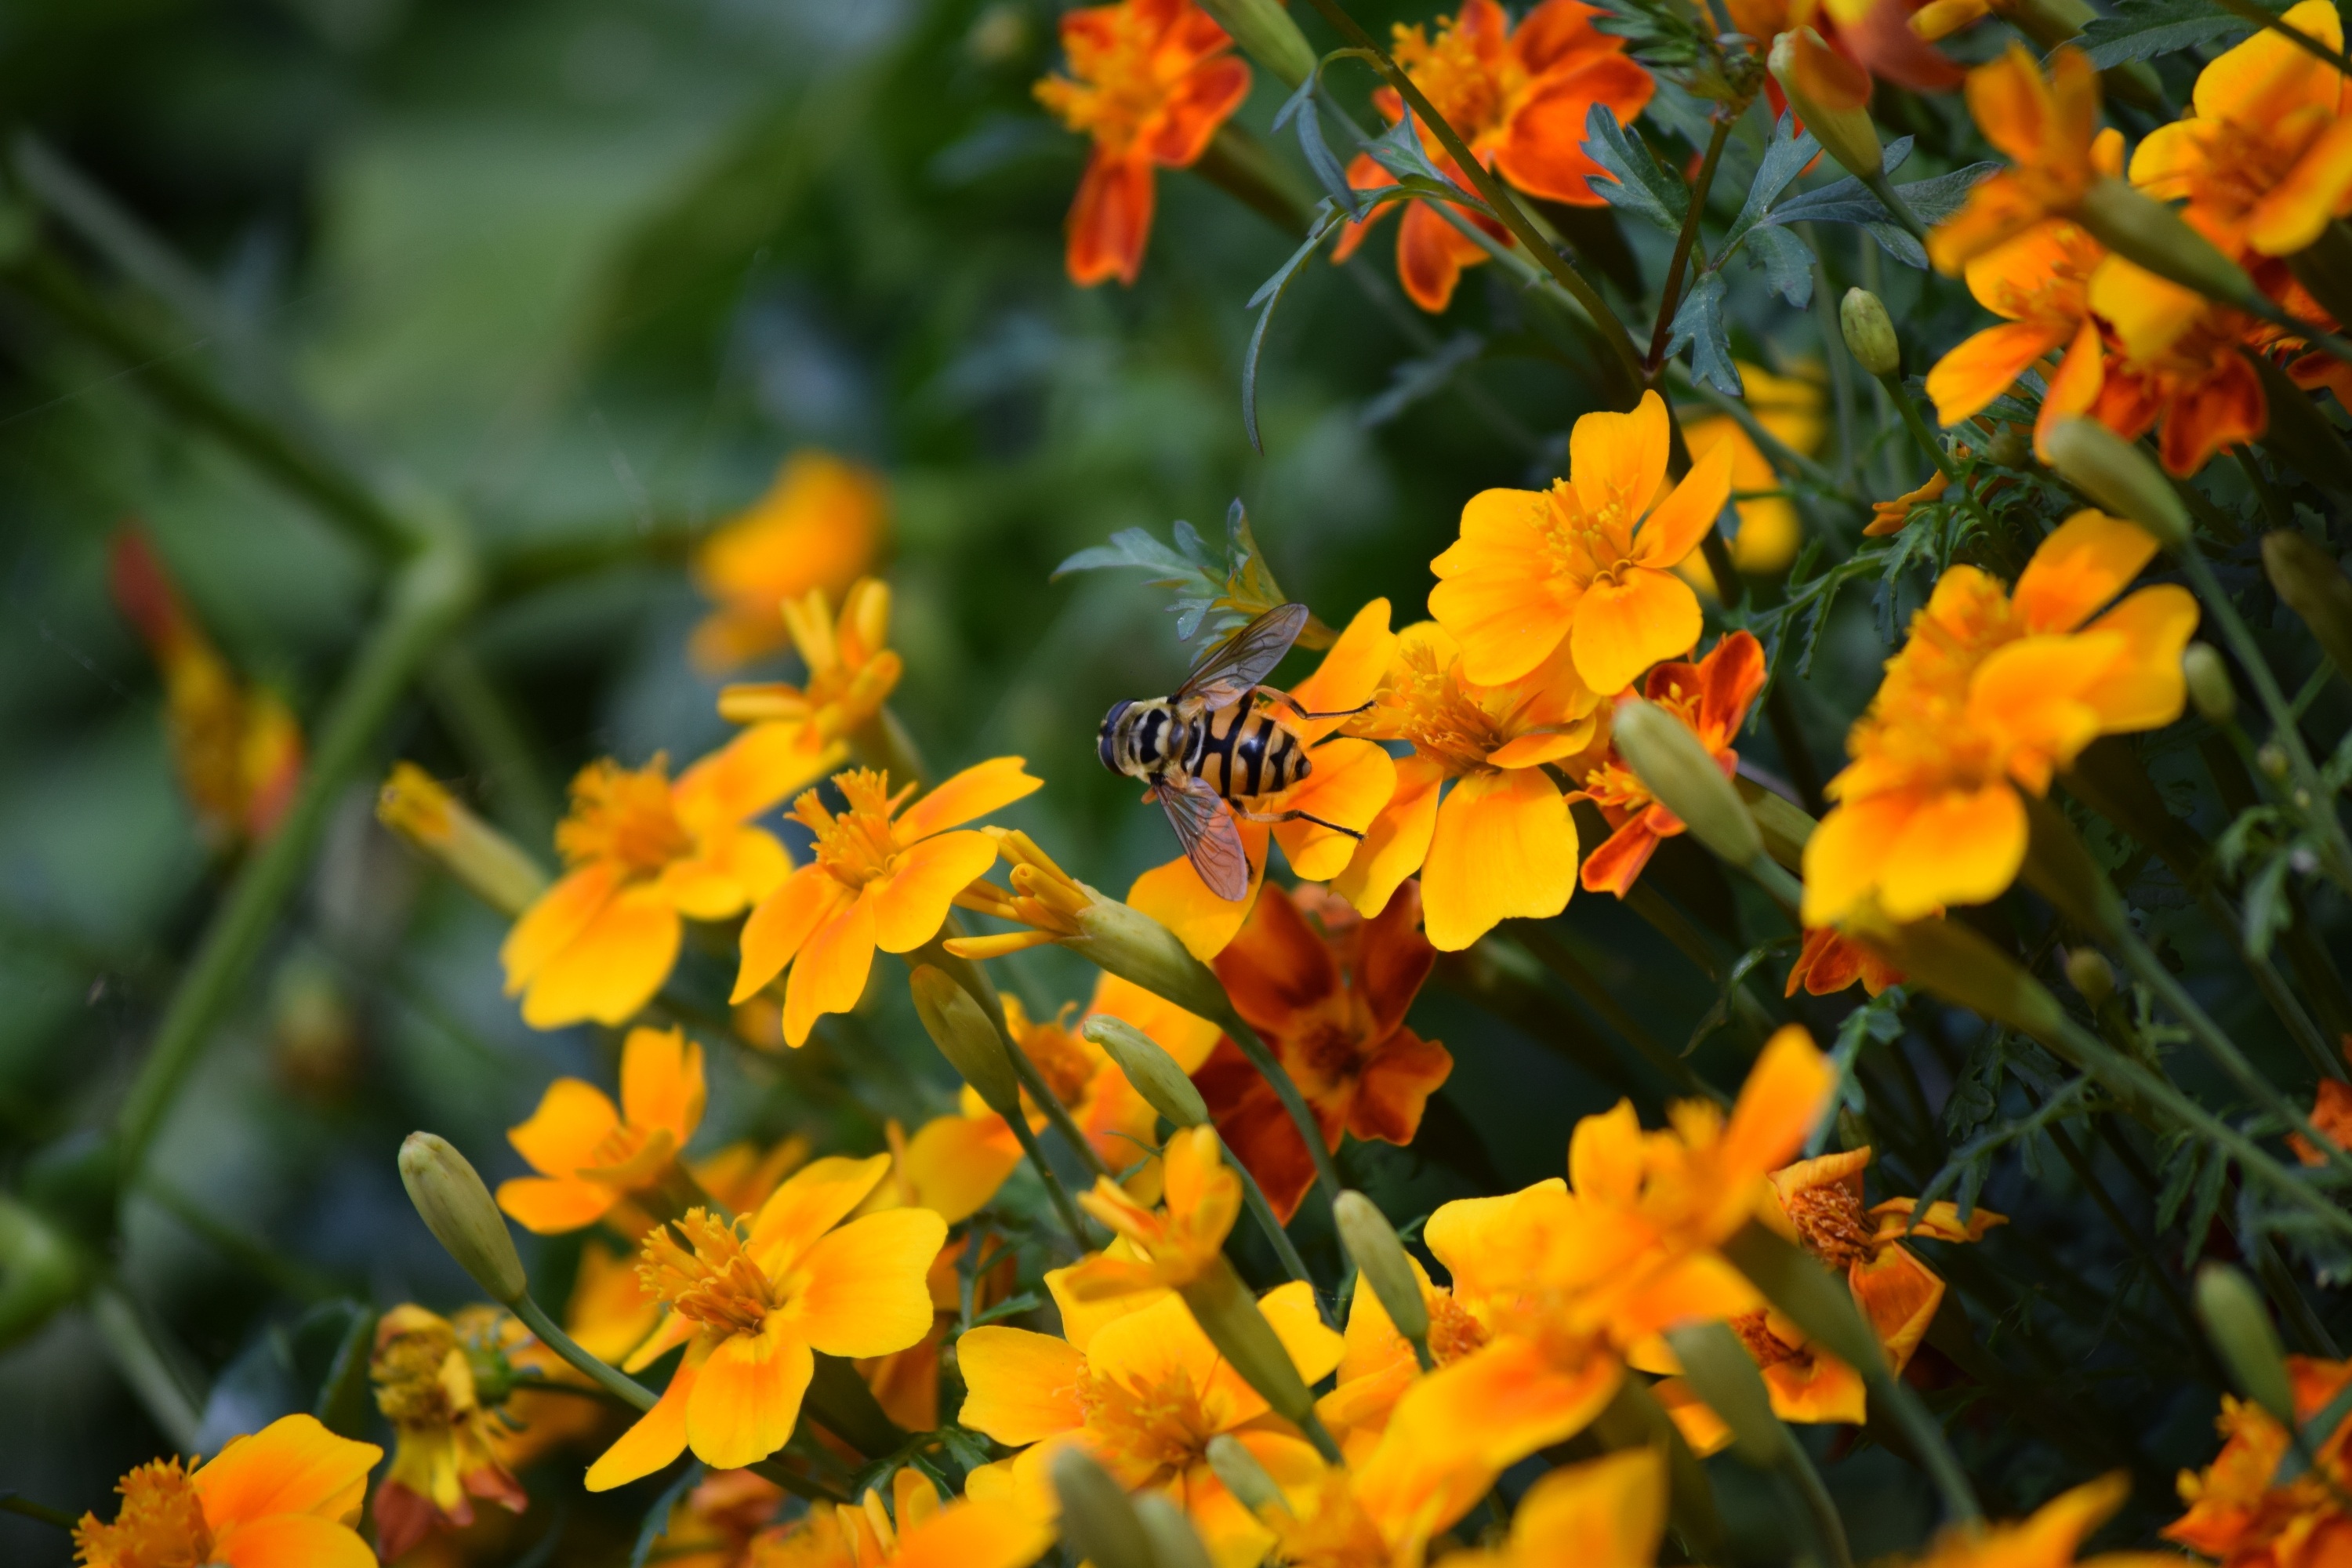
nature, plant, meadow, leaf, flower, bloom, pollination, spring, insect, flight, autumn, botany, yellow, flora, wildflower, flowers, shrub, bee, nectar, macro photography, flowering plant, land plant